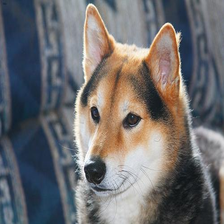
Species: dog
Breed: shiba inu